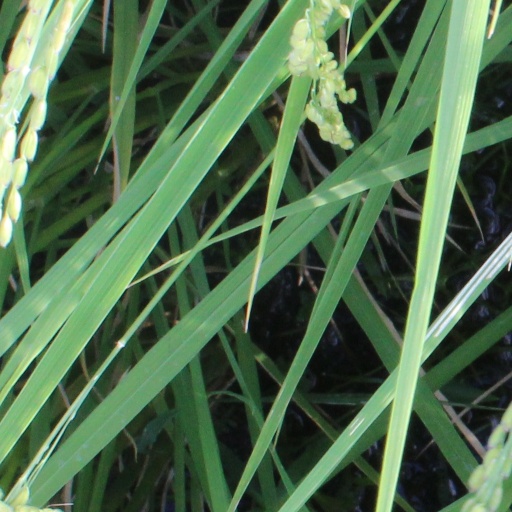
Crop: rice